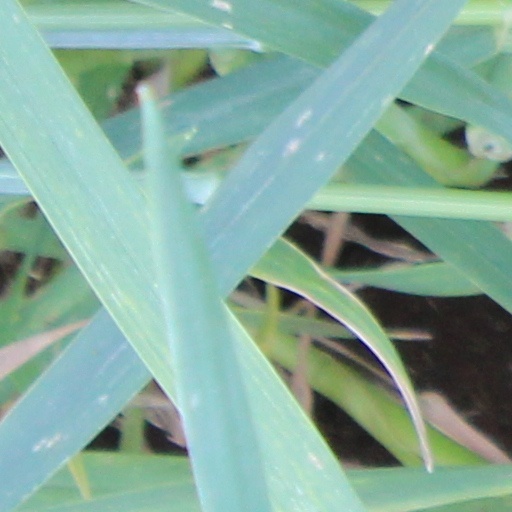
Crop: wheat